Texaco

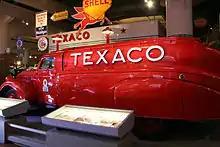
1939 Texaco tanker truck by Dodge on display at the Henry Ford Museum

In 1938, Texaco introduced Sky Chief gasoline, a premium fuel developed from the ground up as a high-octane gasoline rather than just an ethylized regular product. In 1939, Texaco became one of the first oil companies to introduce a "Registered Rest Room" program to ensure that restroom facilities at all Texaco stations nationwide maintained a standard level of cleanliness to the motoring public.